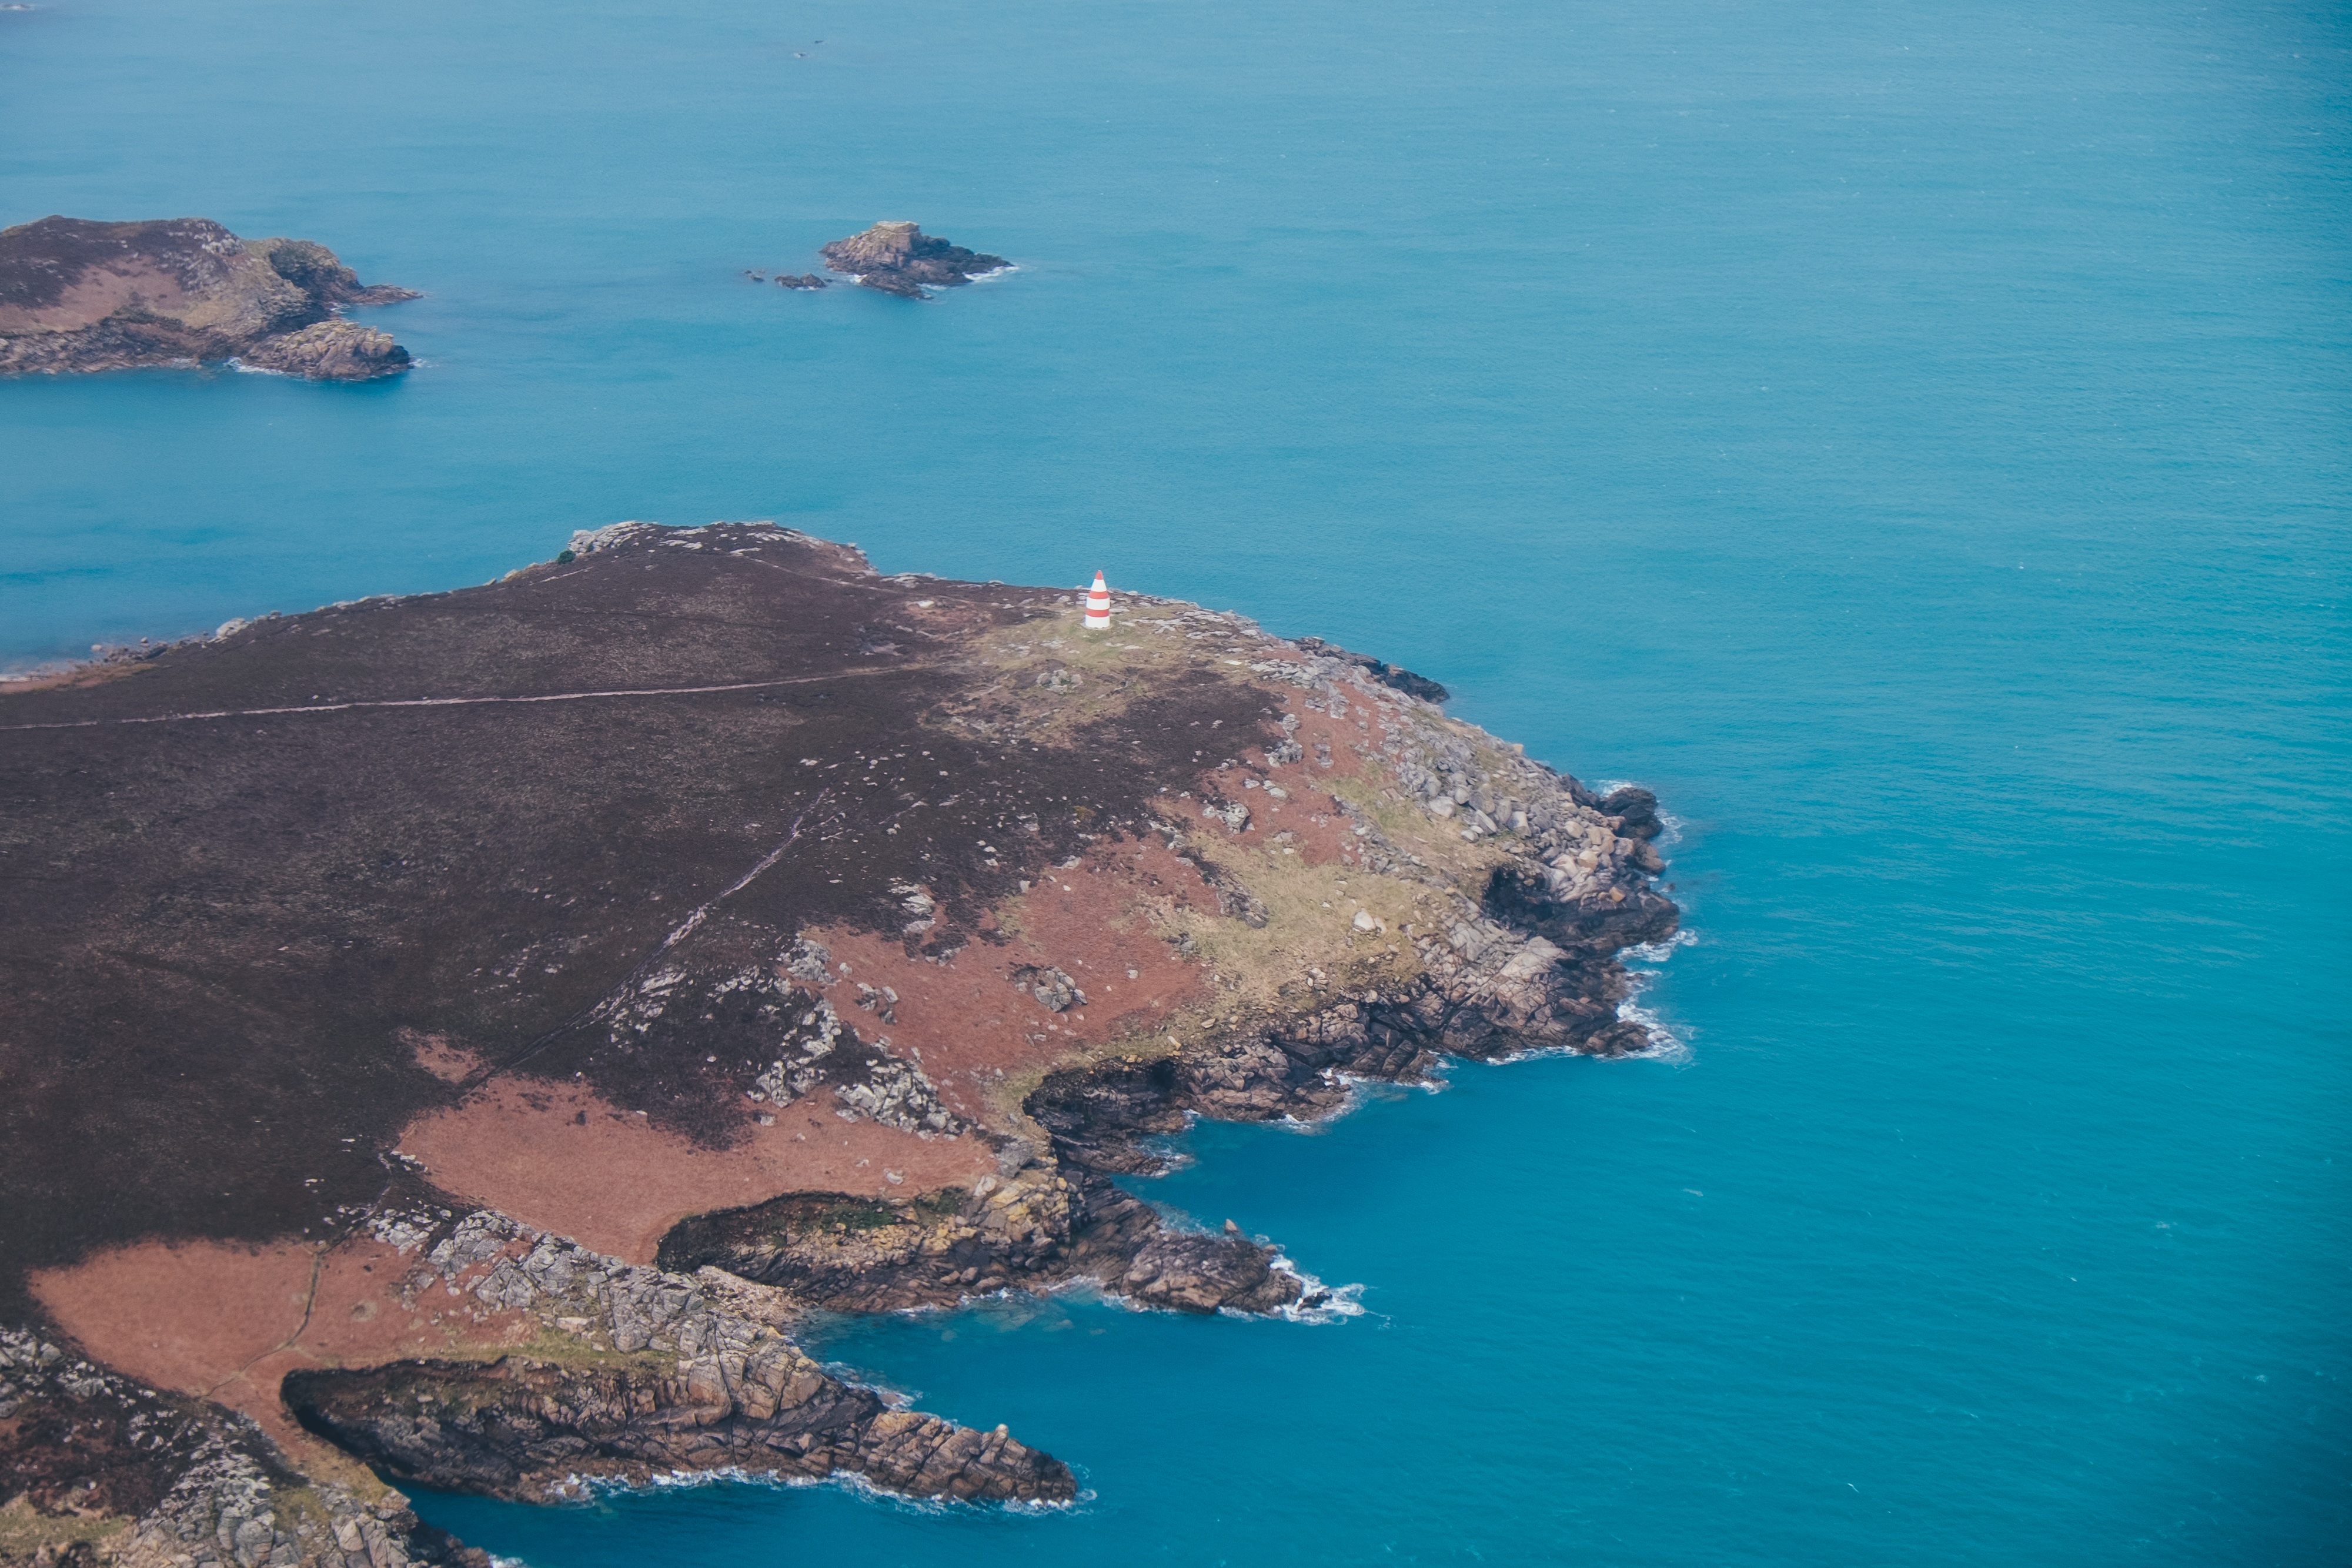
sea, coast, ocean, shore, cliff, cove, bay, island, terrain, archipelago, cape, islet, landform, aerial photography, geographical feature